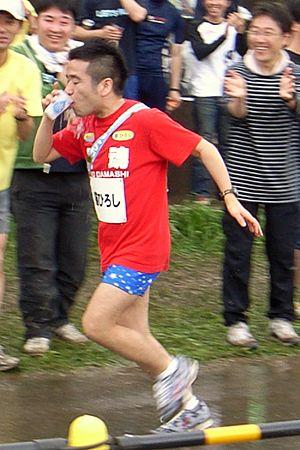
Kuniaki Takizaki, plus communément connu sous le nom de Neko Hiroshi, est un comédien japonais d'owarai qui met en scène sa mince posture de 1,45 m et 45 kilos. Il était étudiant à l'Université Mejiro. Il apparaît dans de nombreuses séries télévisées japonaises et a participé à la 17ᵉ compétition de Ninja Warrior. Il apparaît également dans certains films et dramas tels que Bishōjo Celebrity Panchanne et l'adaptation du film de Saiyūki dans le rôle de Cho Hakkai.